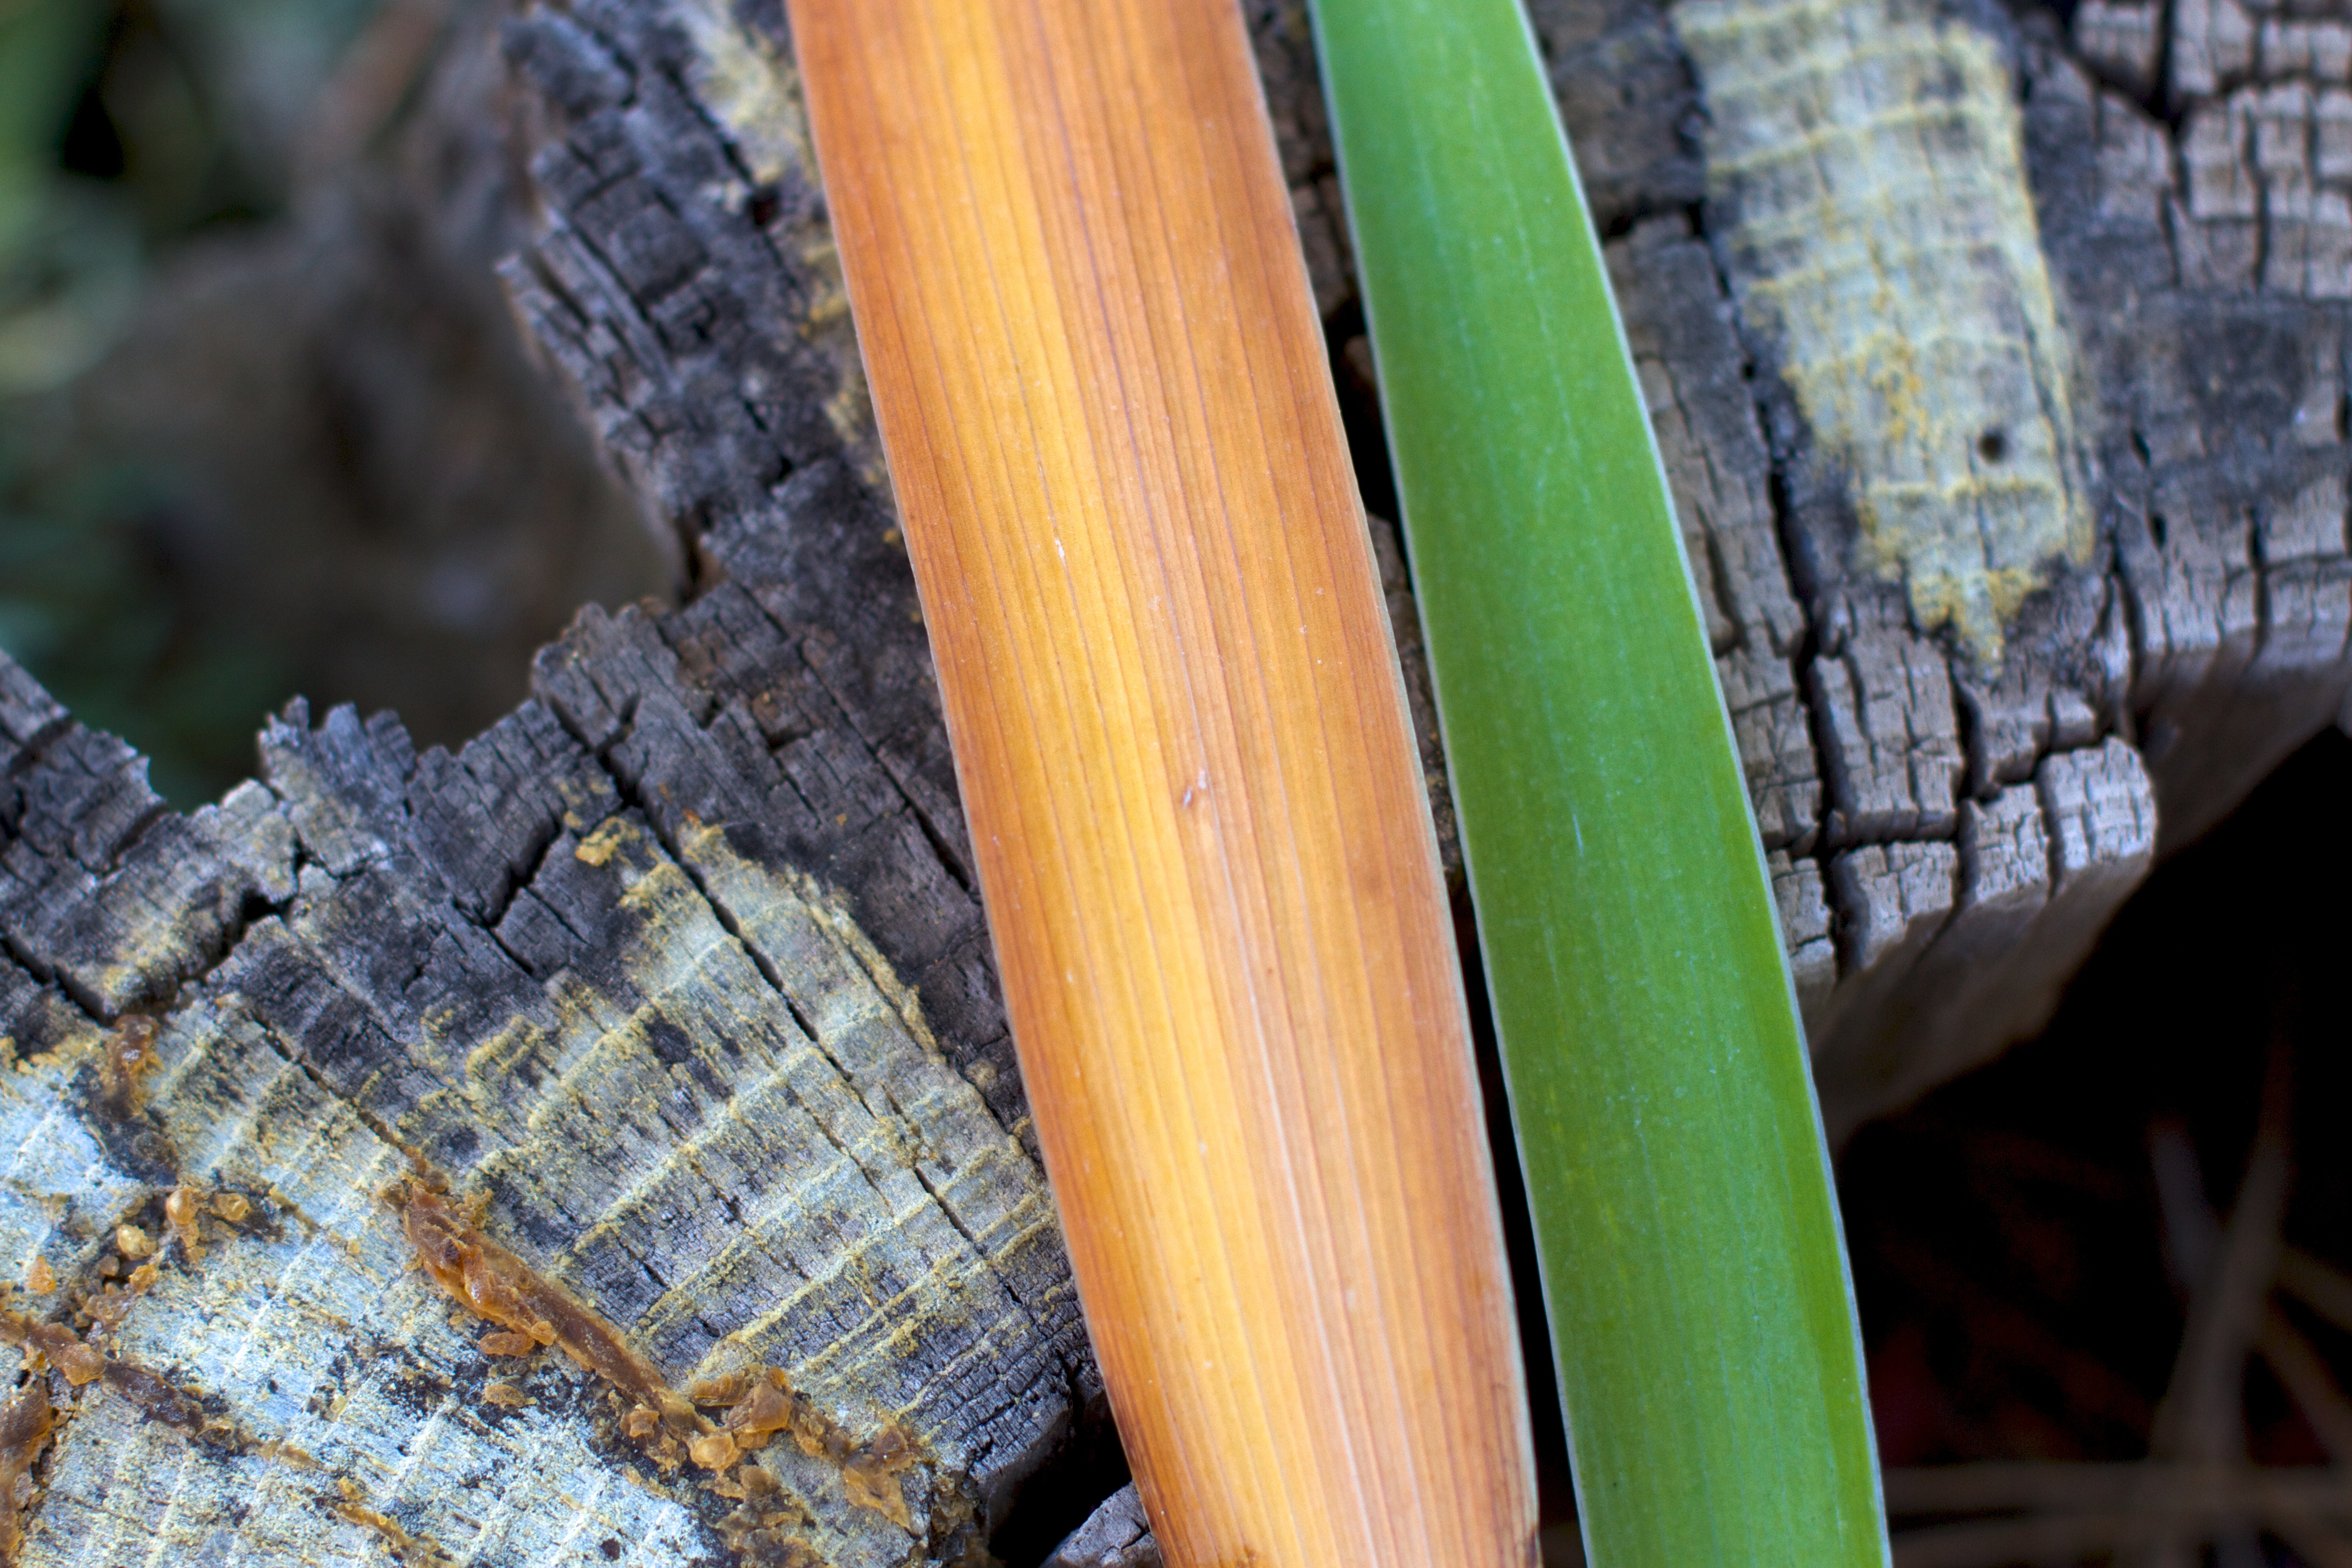
tree, wood, leaf, trunk, green, soil, close up, 2016366, macro photography, plant stem